Franz Schreker

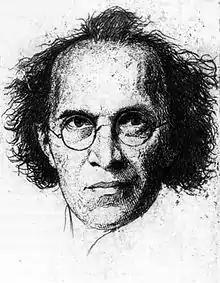
Schreker in a lithograph by Heinrich Gottselig, ca. 1922

The outbreak of World War I interrupted the composer's success but with the première of his opera "Die Gezeichneten", in Frankfurt on 25 April 1918, Schreker moved to the front ranks of contemporary opera composers. The first performance of "Der Schatzgräber" in Frankfurt on 21 January 1920 was the high point of his career. The "Chamber Symphony", composed between the two operas for the faculty of the Vienna Academy in 1916, quickly entered the repertoire and remains Schreker's most frequently performed work today.